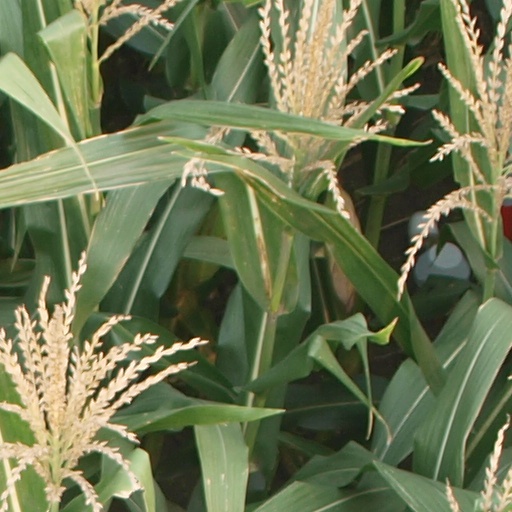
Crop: maize; corn